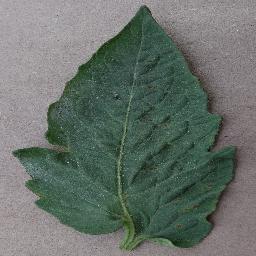
Label: Tomato___Bacterial_spot